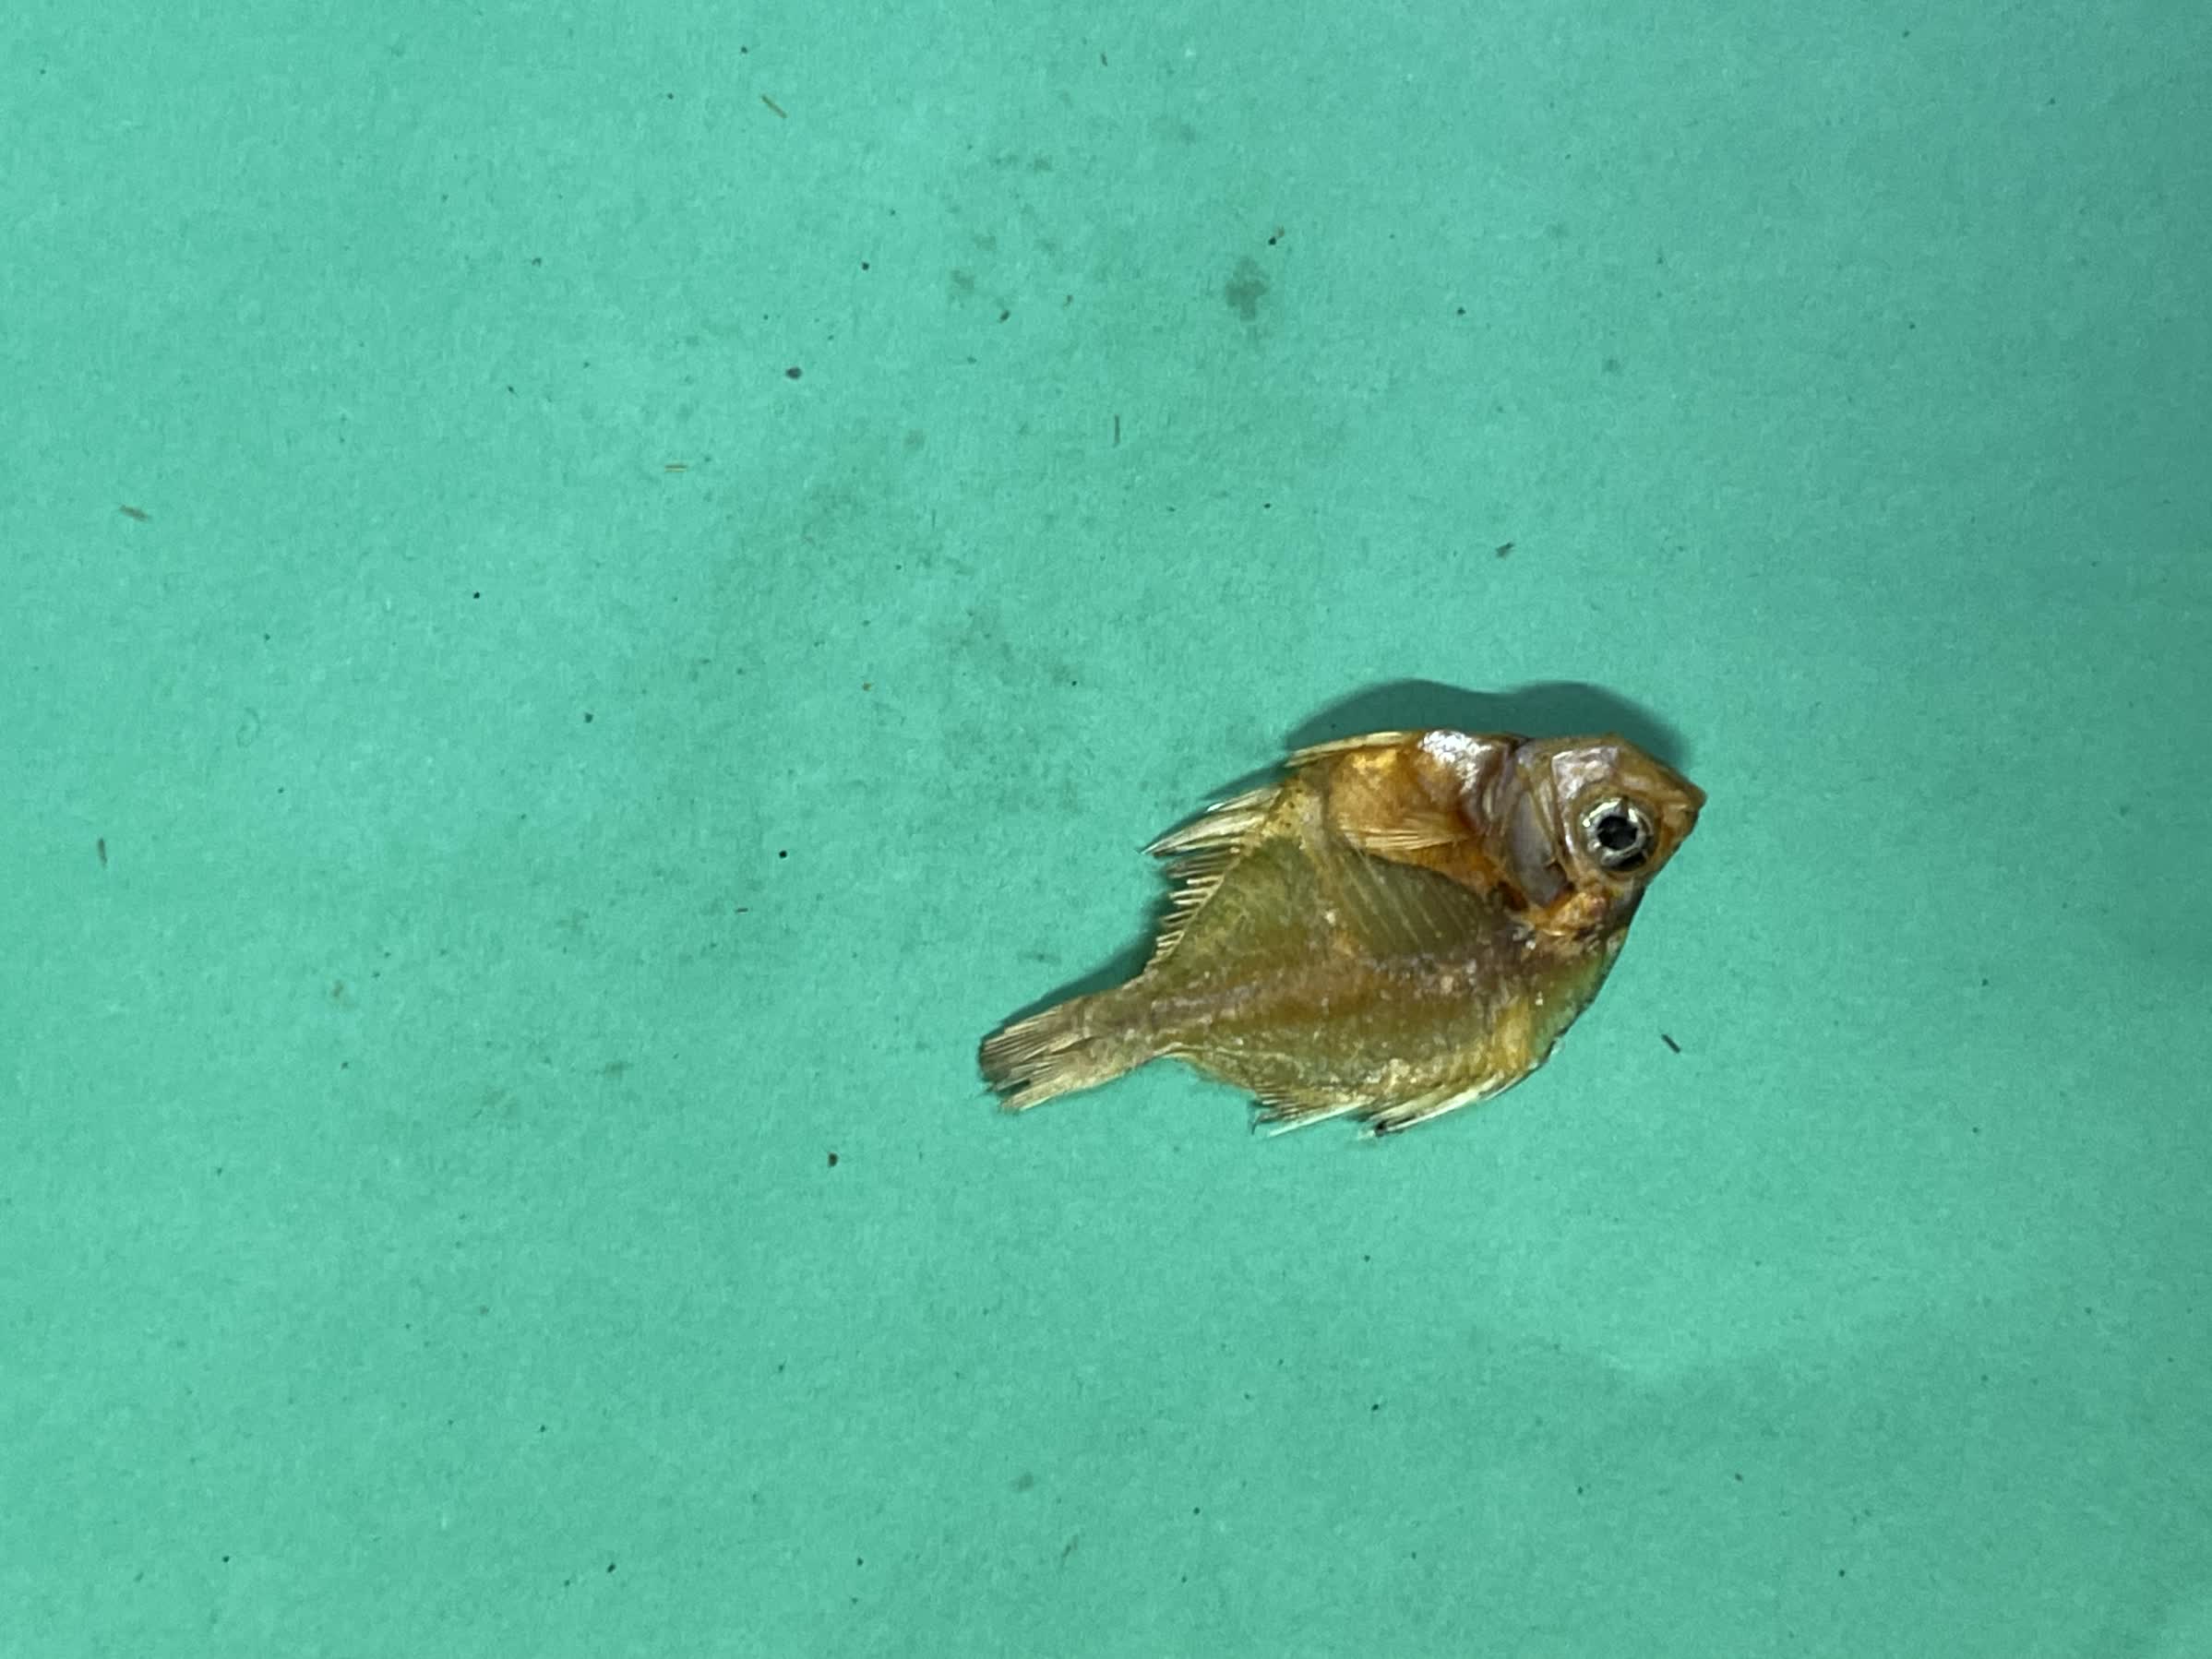
Species: Chanda